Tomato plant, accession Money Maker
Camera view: horizontal (90 deg, fisheye); turntable rotation: 90 degrees
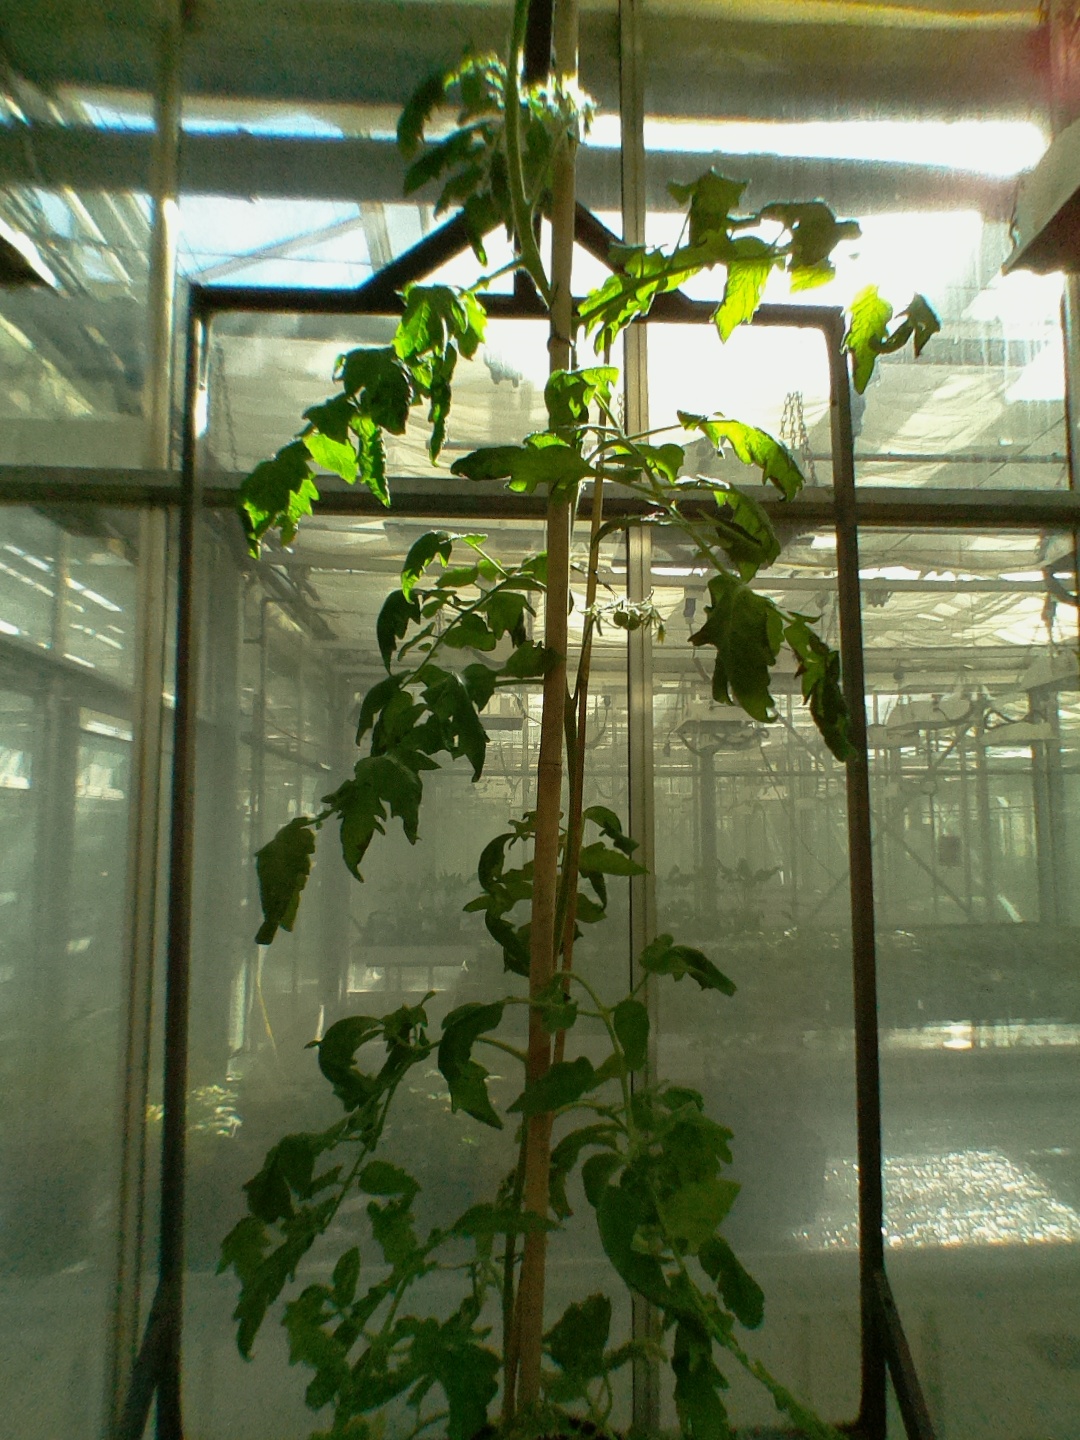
BBCH growth stage 70: Fruits at the main stem or branches visibles